Howard Boatwright

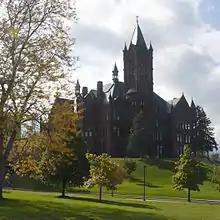
The music school at Syracuse University; Howard Boatwright helped transform the school while he was dean.

In 1964 he became the dean of the school of music at Syracuse University, and from 1971 he also served as a professor of music in composition and theory. At Syracuse, he transformed the music school, making it an important center for composition and the performance of new music by presenting festivals and establishing an electronic music studio. He also introduced non-Western music to the curriculum, and expanded its early music programs by acquiring collections of antique instruments. From 1969 to 1988, when he stopped teaching, he also directed a summer music program in Switzerland.